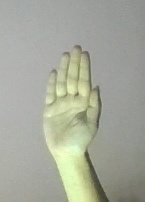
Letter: seen